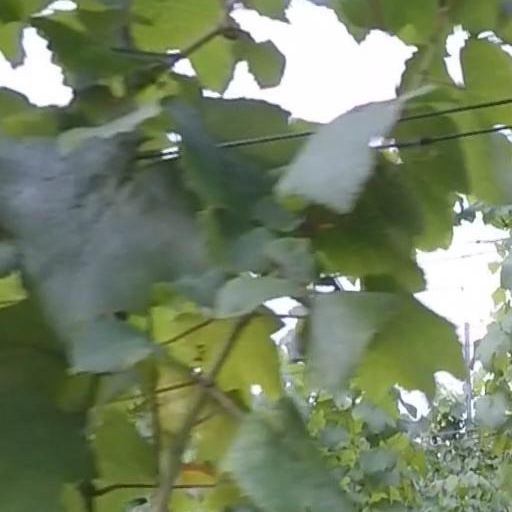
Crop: grape